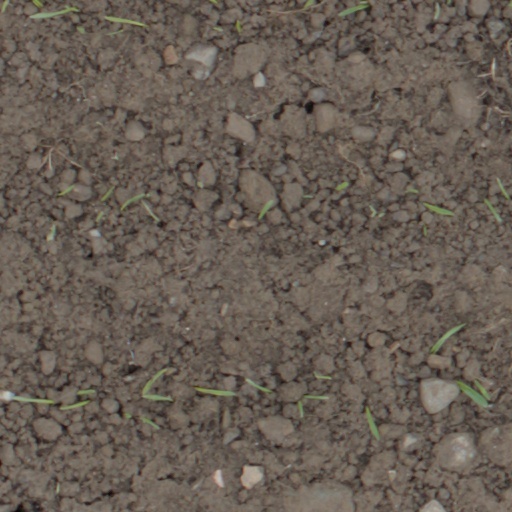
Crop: wheat